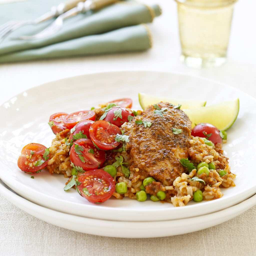
make in the slow cooker !